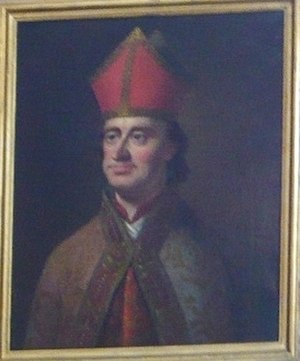
Peder Jensen Lodehat
Peder Jensen Lodehat (død 1416, biskop over Roskilde 1395-1416).
Peder Jensen Lodehat var en dansk biskop og politiker.